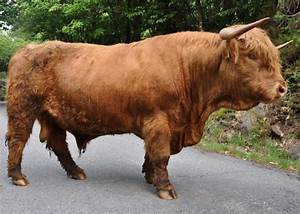
Label: mucca